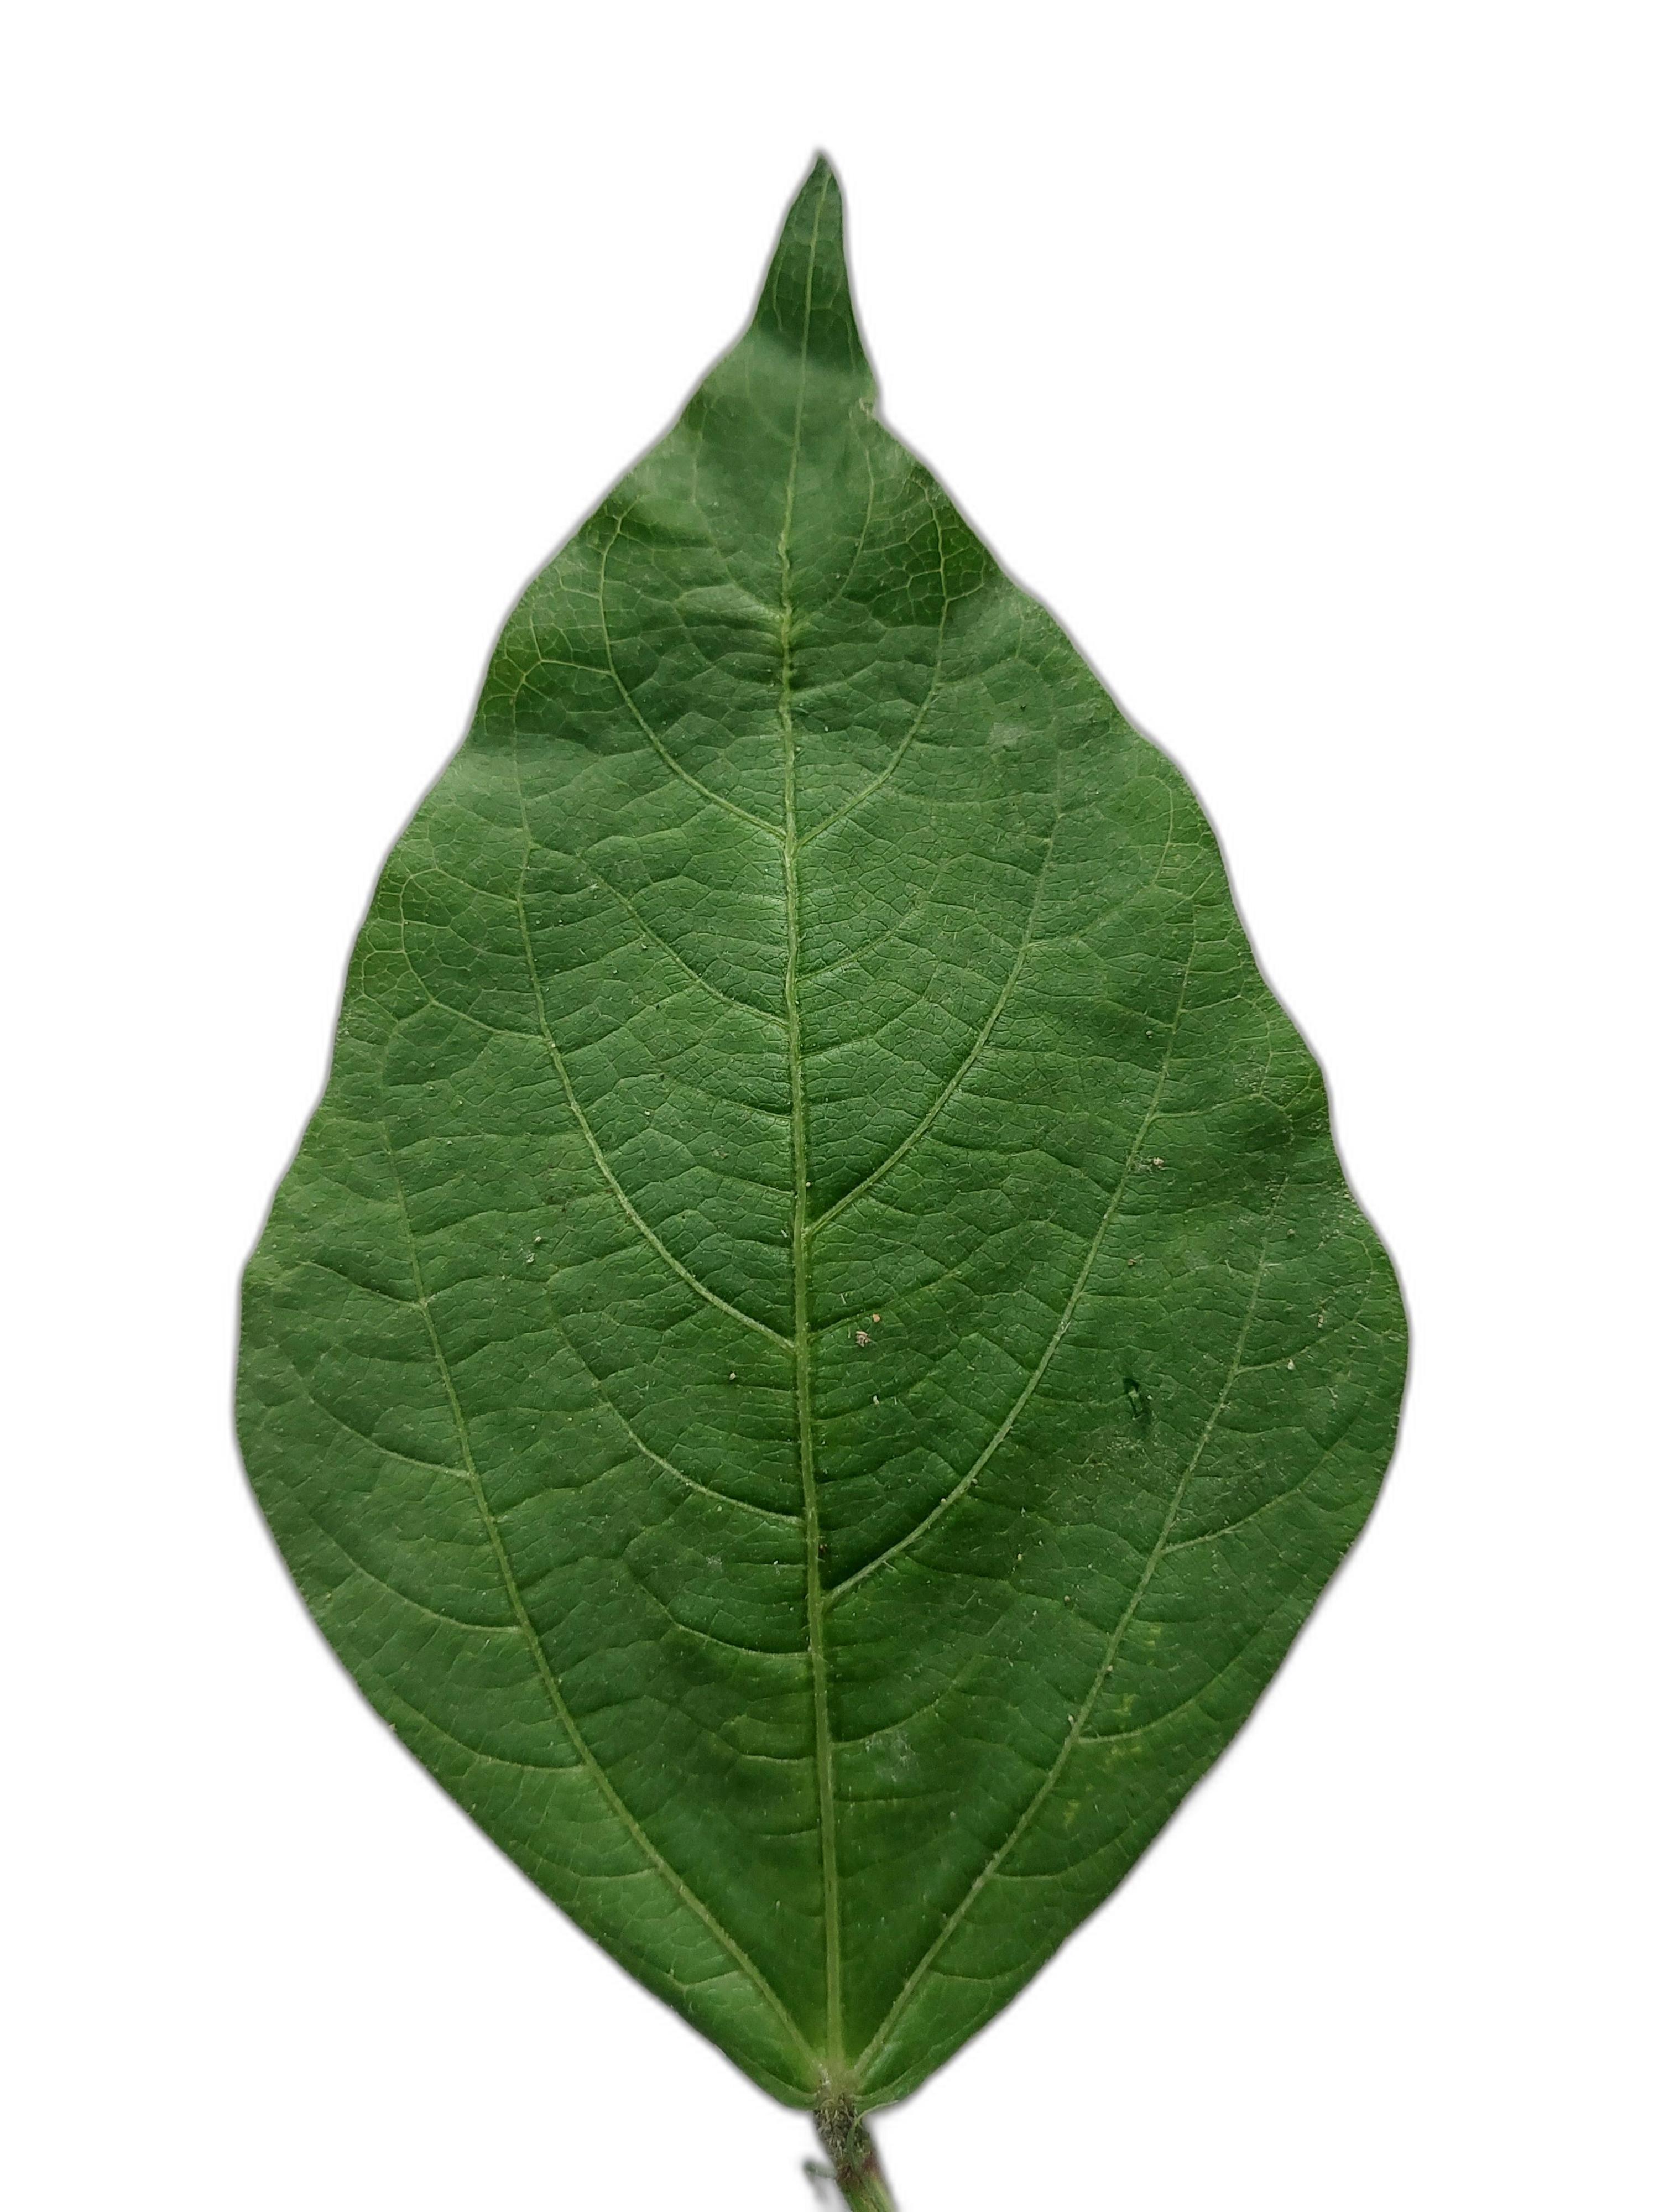
Label: Healthy